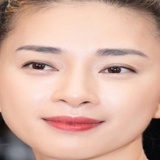
diễn viên Ngô Thanh Vân